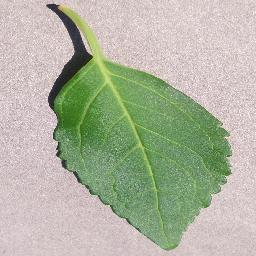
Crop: cherry
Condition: (including_sour)_healthy